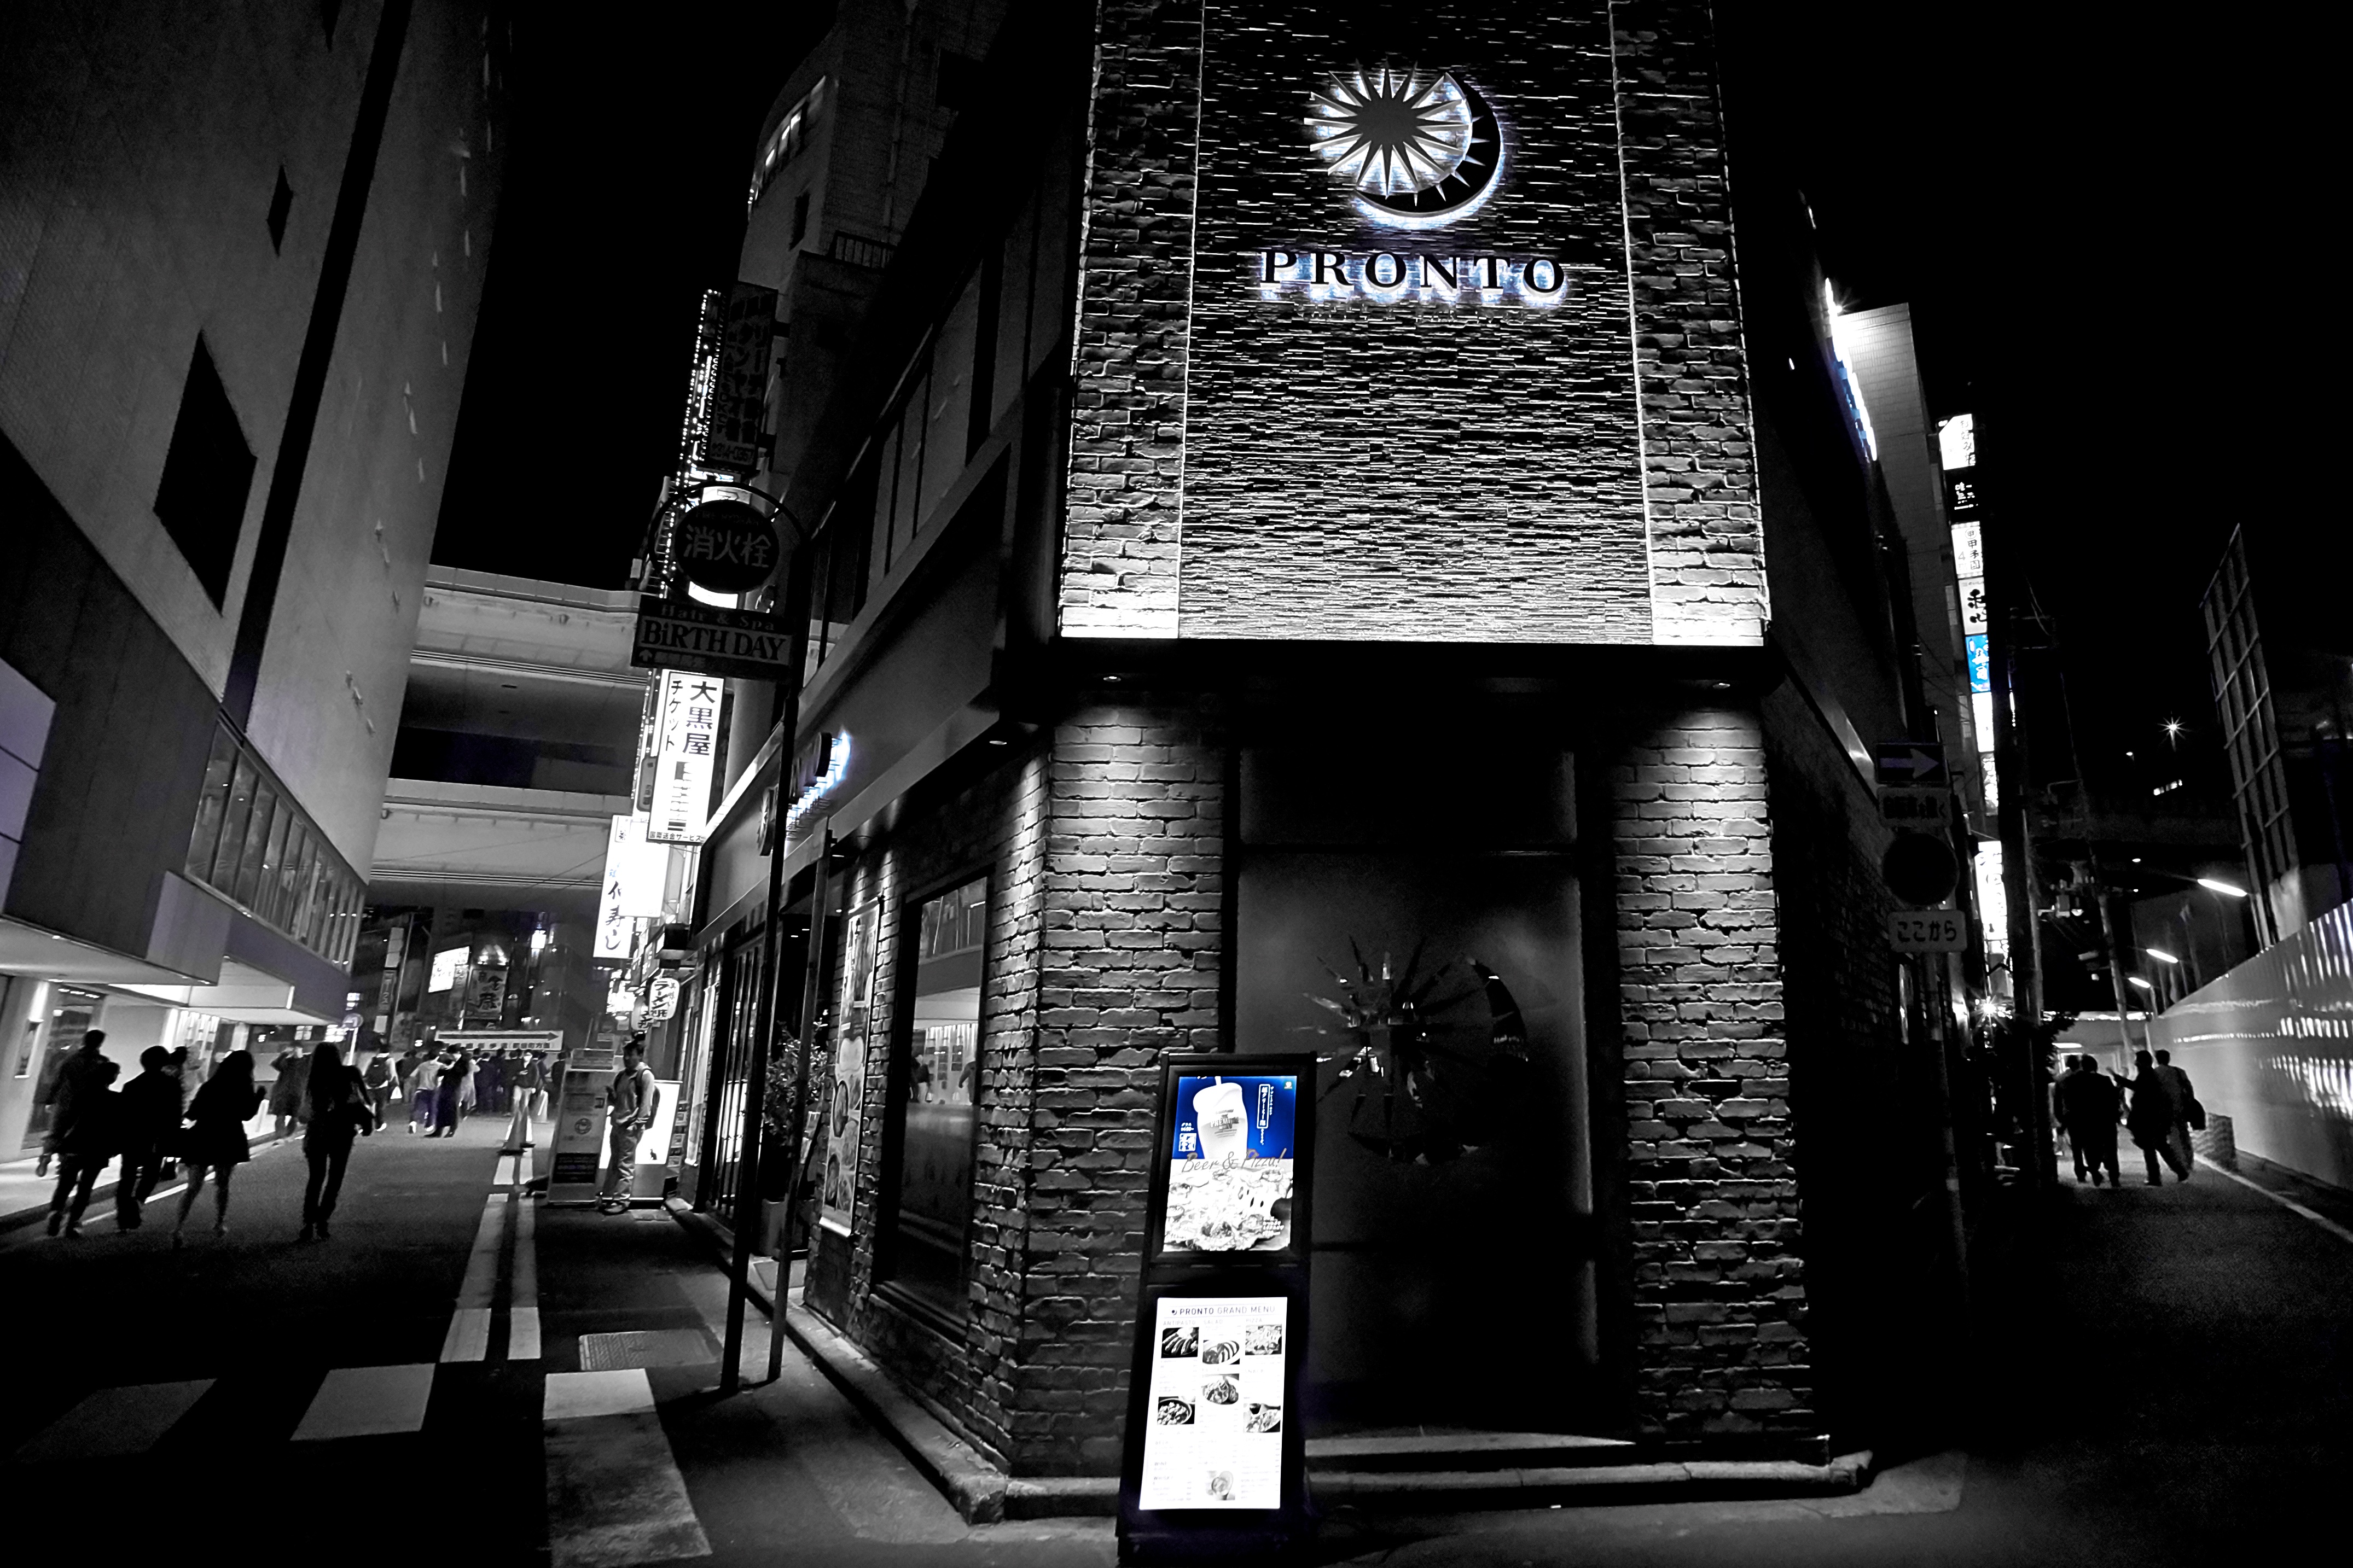
light, black and white, people, road, white, street, night, photography, bar, darkness, black, monochrome, japan, streetphotography, nightphotography, photograph, sony, yokohama, nightshot, pronto, superwideheliar15mmf45, beerbar, yjunction, yintersection, metropolis, urban area, monochrome photography, film noir